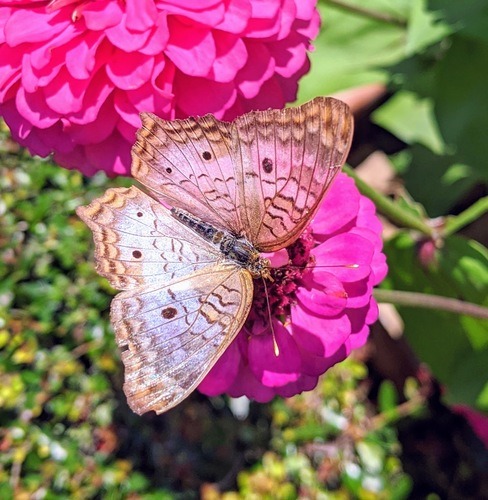
Scientific name: Anartia jatrophae
Common name: White peacock
Family: Nymphalidae
Order: Lepidoptera
Pollinator type: Primary pollinator
Habitat: Gardens, parks, and open areas
Geographic range: Southern United States to Argentina
Conservation status: Least Concern